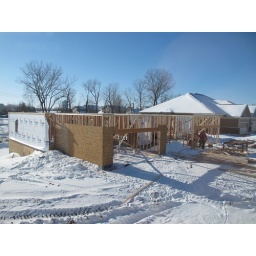
The house next door really made some progress in the week I was in America.